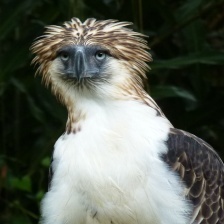
Species: PHILIPPINE EAGLE
Scientific name: PITHECOPHAGA JEFFERYI